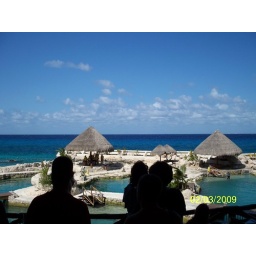
The cool-looking blue water in Cozumel.